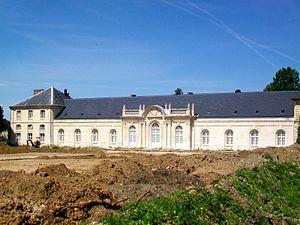
Vue rapprochée de la partie restaurée de la façade sud des communs du château.
Le château de la Rochefoucauld était un château situé sur la commune de Liancourt dans le département de l'Oise, en région Hauts-de-France en France. Il ne subsiste actuellement que les communs du château. L'ensemble des communs fait l’objet d’une inscription au titre des monuments historiques depuis le 3 décembre 1930.
Liancourt est une commune française située dans le département de l'Oise en région Hauts-de-France. Ses habitants sont appelés les Liancourtois et les Liancourtoises.